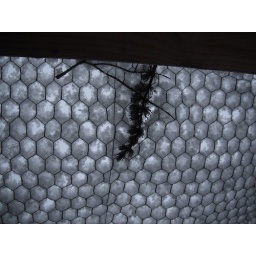
See what i mean now that the chicken coop's ceiling roof part was blocked by snow...